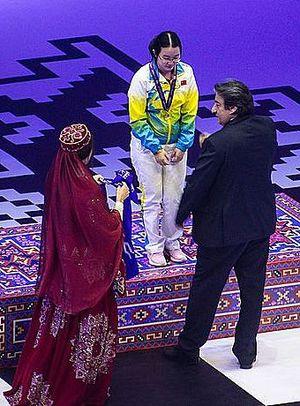
Le Championnat du monde d’échecs féminin est une compétition organisée par la Fédération internationale des échecs depuis 1927. La Chinoise Ju Wenjun est championne du monde depuis 2018. Elle a remporté Le championnat du monde de mai 2018 en battant en match Tan Zhongyi, championne du monde 2017, puis a conservé son titre lors du tournoi à élimination directe de novembre 2018 à Khanty-Mansiïsk et lors d'un match disputé en 2020 contre la Russe Aleksandra Goriatchkina.